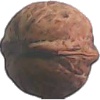
Label: walnut